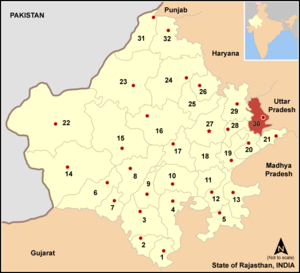
Bharatpur (distrikt)
Bharatpur-distriktet i Rajasthan
Bharatpur er et distrikt i staten Rajasthan i det nordlige Indien. Byen Bharatpur er distriktets hovedby.